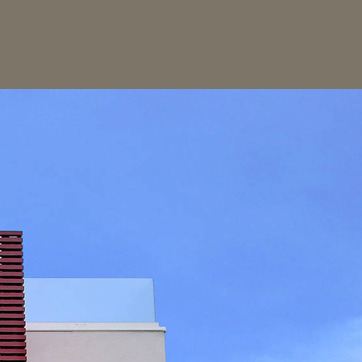
Material: sky